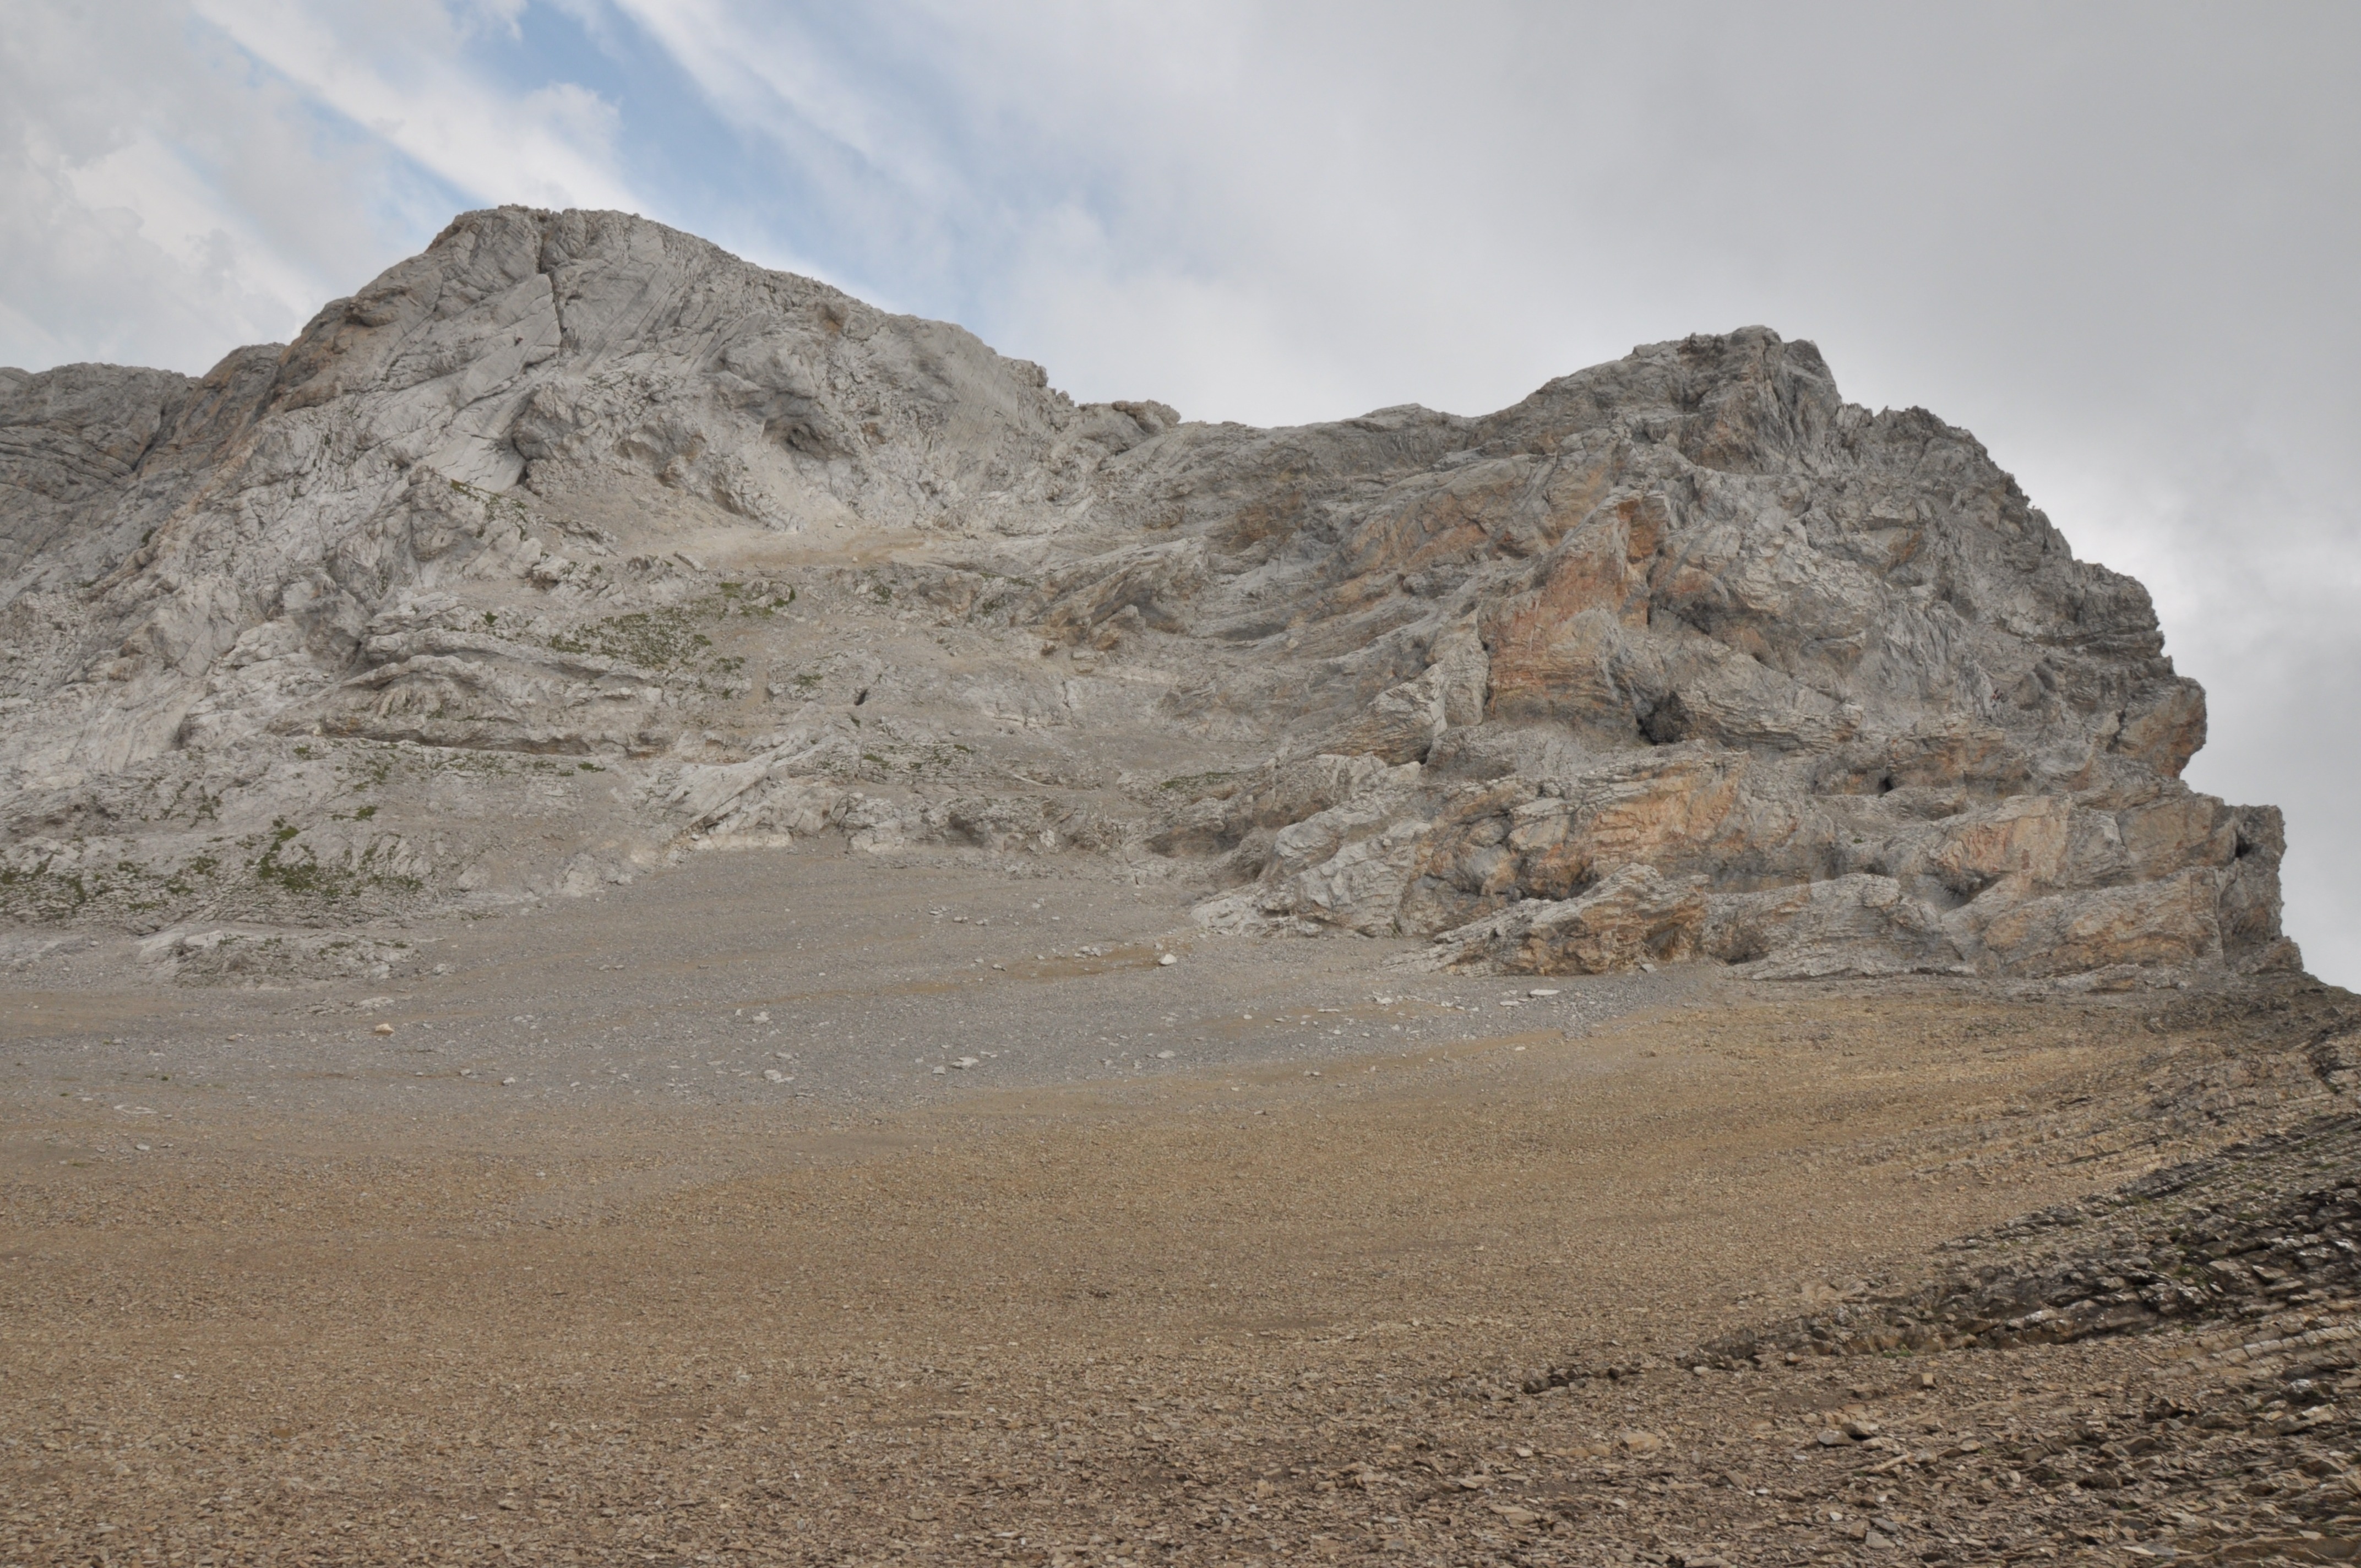
landscape, nature, rock, wilderness, walking, mountain, hill, valley, mountain range, rocky, terrain, ridge, summit, rocks, rubble, geology, gravel, badlands, plateau, fell, wadi, landform, mountain pass, geographical feature, mountainous landforms